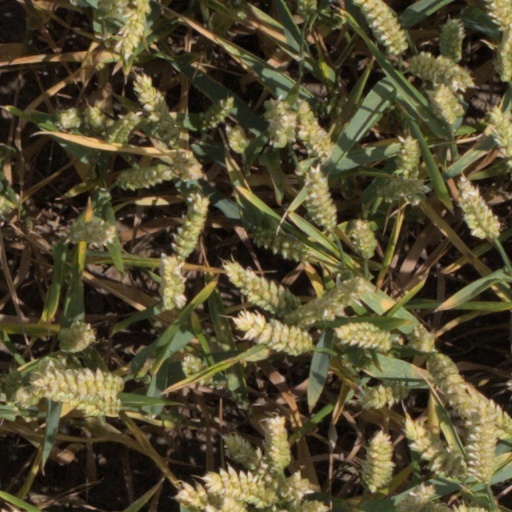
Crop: wheat